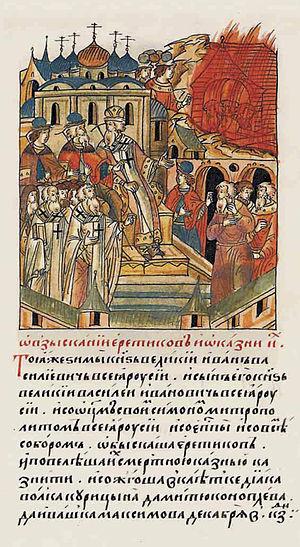
L'hérésie des Judaïsants, est un mouvement religieux lancé par Skhariya le Juif, qui apparaît à Novgorod et Moscou dans la seconde moitié du XVᵉ siècle.